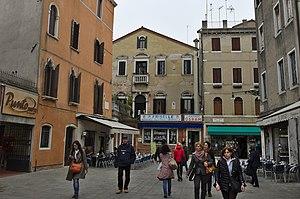
Le rio di San Barnaba est un canal de Venise dans le Dorsoduro.